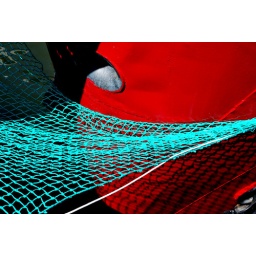
red boat at Skeppsholmen, Stockholm in the May sunshine